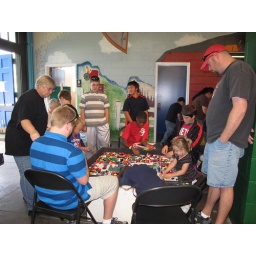
Lynne of T-Rex watches over the building table